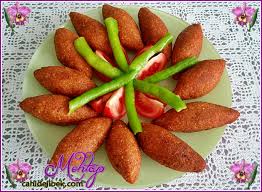
Yemek: icli_kofte